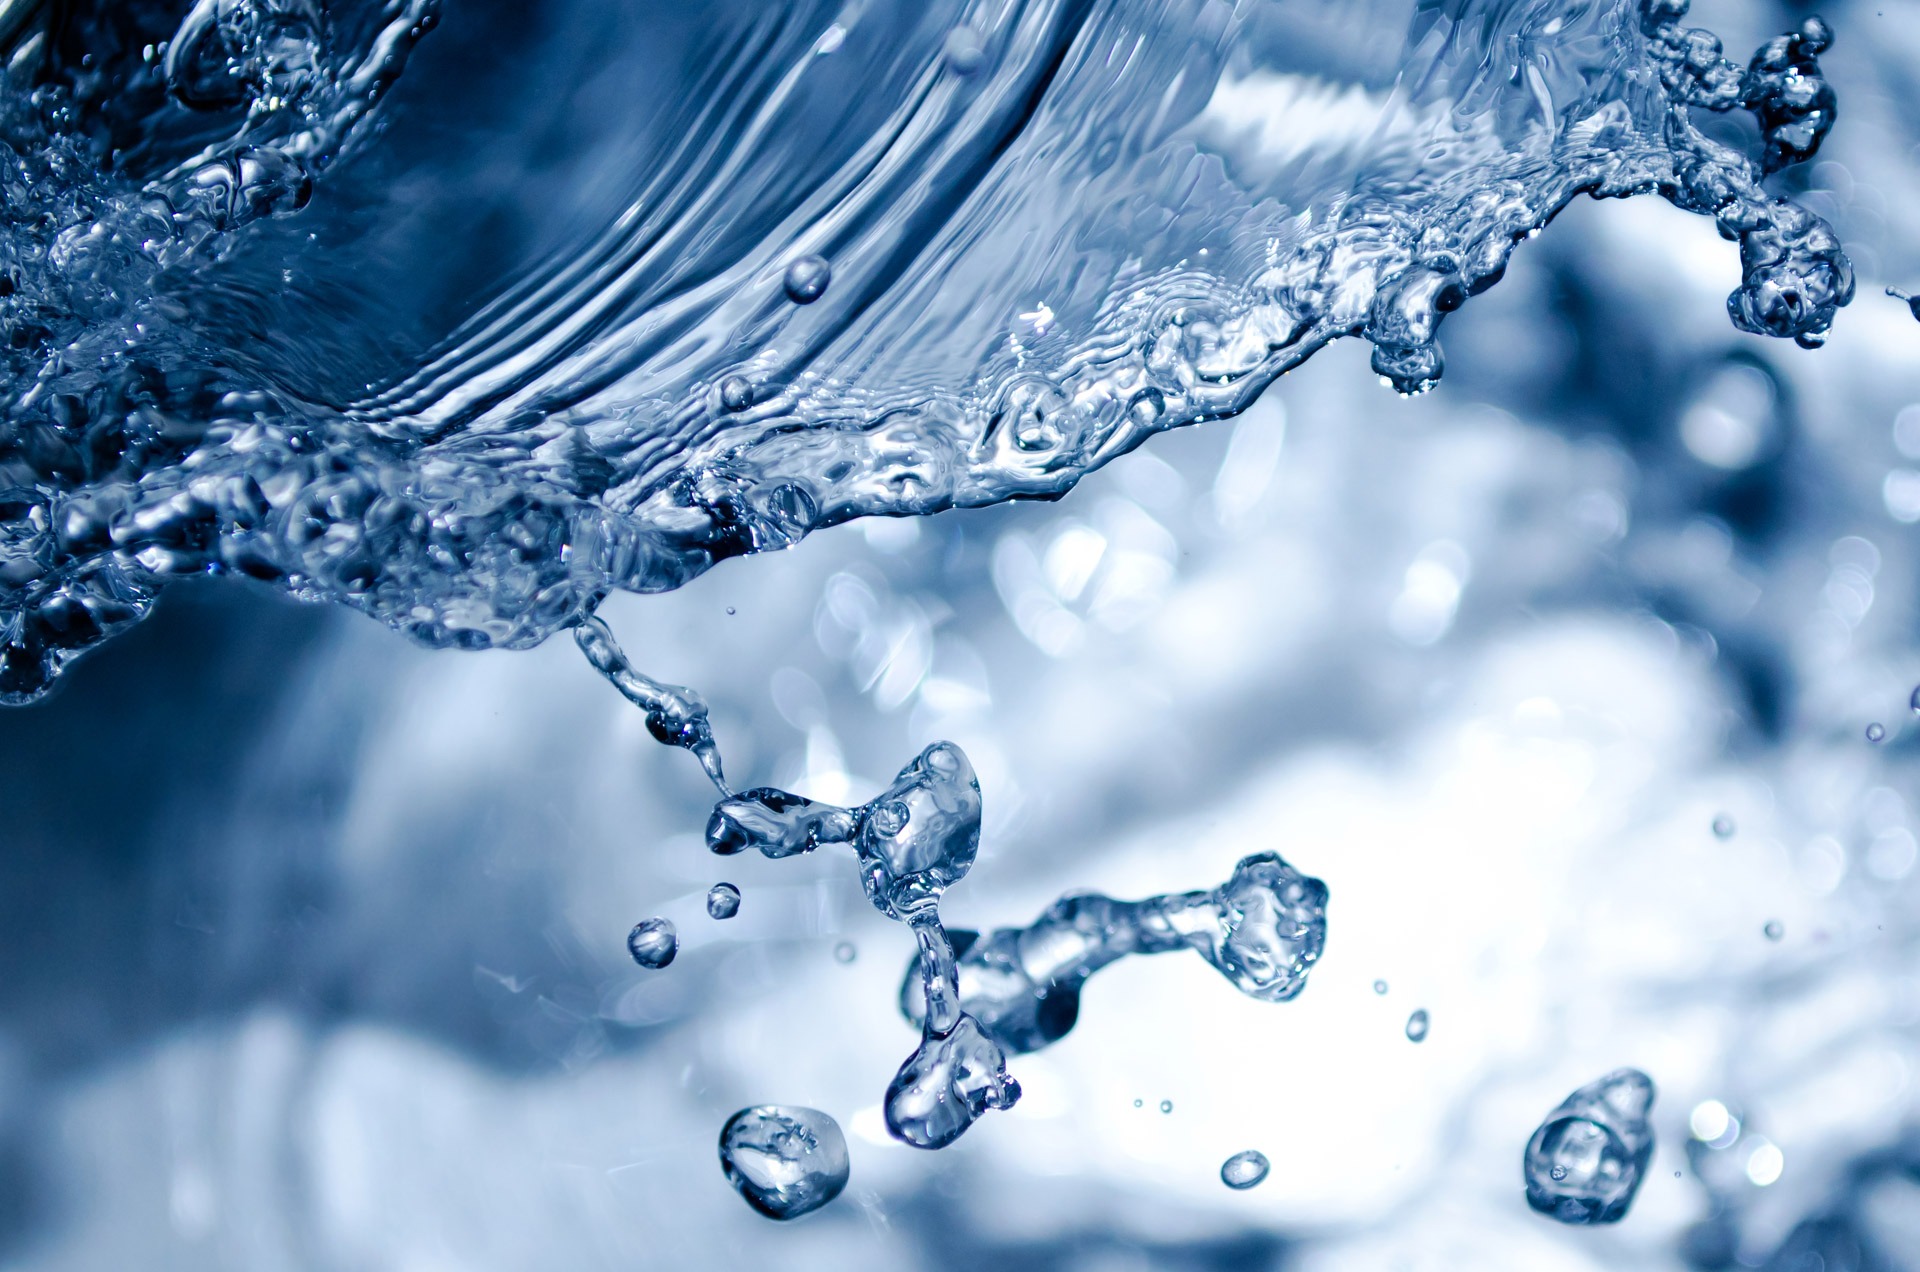
water, branch, winter, drop, dew, frost, atmosphere, ice, splash, macro, monochrome, close up, moisture, freezing, macro photography, hd wallpaper, computer wallpaper